Francis Macnab

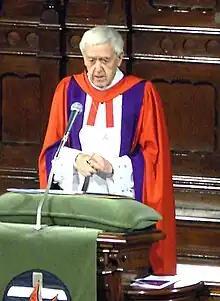
Macnab in 2012

Francis Macnab (21 June 1931 – 27 April 2023) was an Australian Christian minister. He was the executive minister of St Michael's Uniting Church, a congregation of the Uniting Church in Australia in Collins Street, Melbourne, until December 2016. He was a fellow of the Jesus Seminar.